Energy Innovation Center

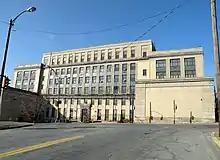
Connelley Trade School in 2009

The Connelley Trade School sits on a 3.56 acre site in the Hill District/Crawford–Roberts & Uptown/Uptown, Pittsburgh neighborhood of Pittsburgh, Pennsylvania. The 172,152 square foot Classical Revival and Art Deco structure was designed by architect Edward B. Lee with builder J.G. Fullman and realized in steel, and clad in brownstone, with brick throughout and an asphalt roof. The academic block housed a cafeteria, gymnasium, auditorium and swimming pool (below ground) - features shared by countless other educational institutions built or added to during the 1920s. By contrast, the shop building, which sits behind the academic block and faces the downtown business district to the north-west, is marked by a distinctive saw-toothed roof. According to a brief history of the school, compiled by an instructor in the Mathematics and Physics department and published in 1960, the total cost came to $1,754,096.38.